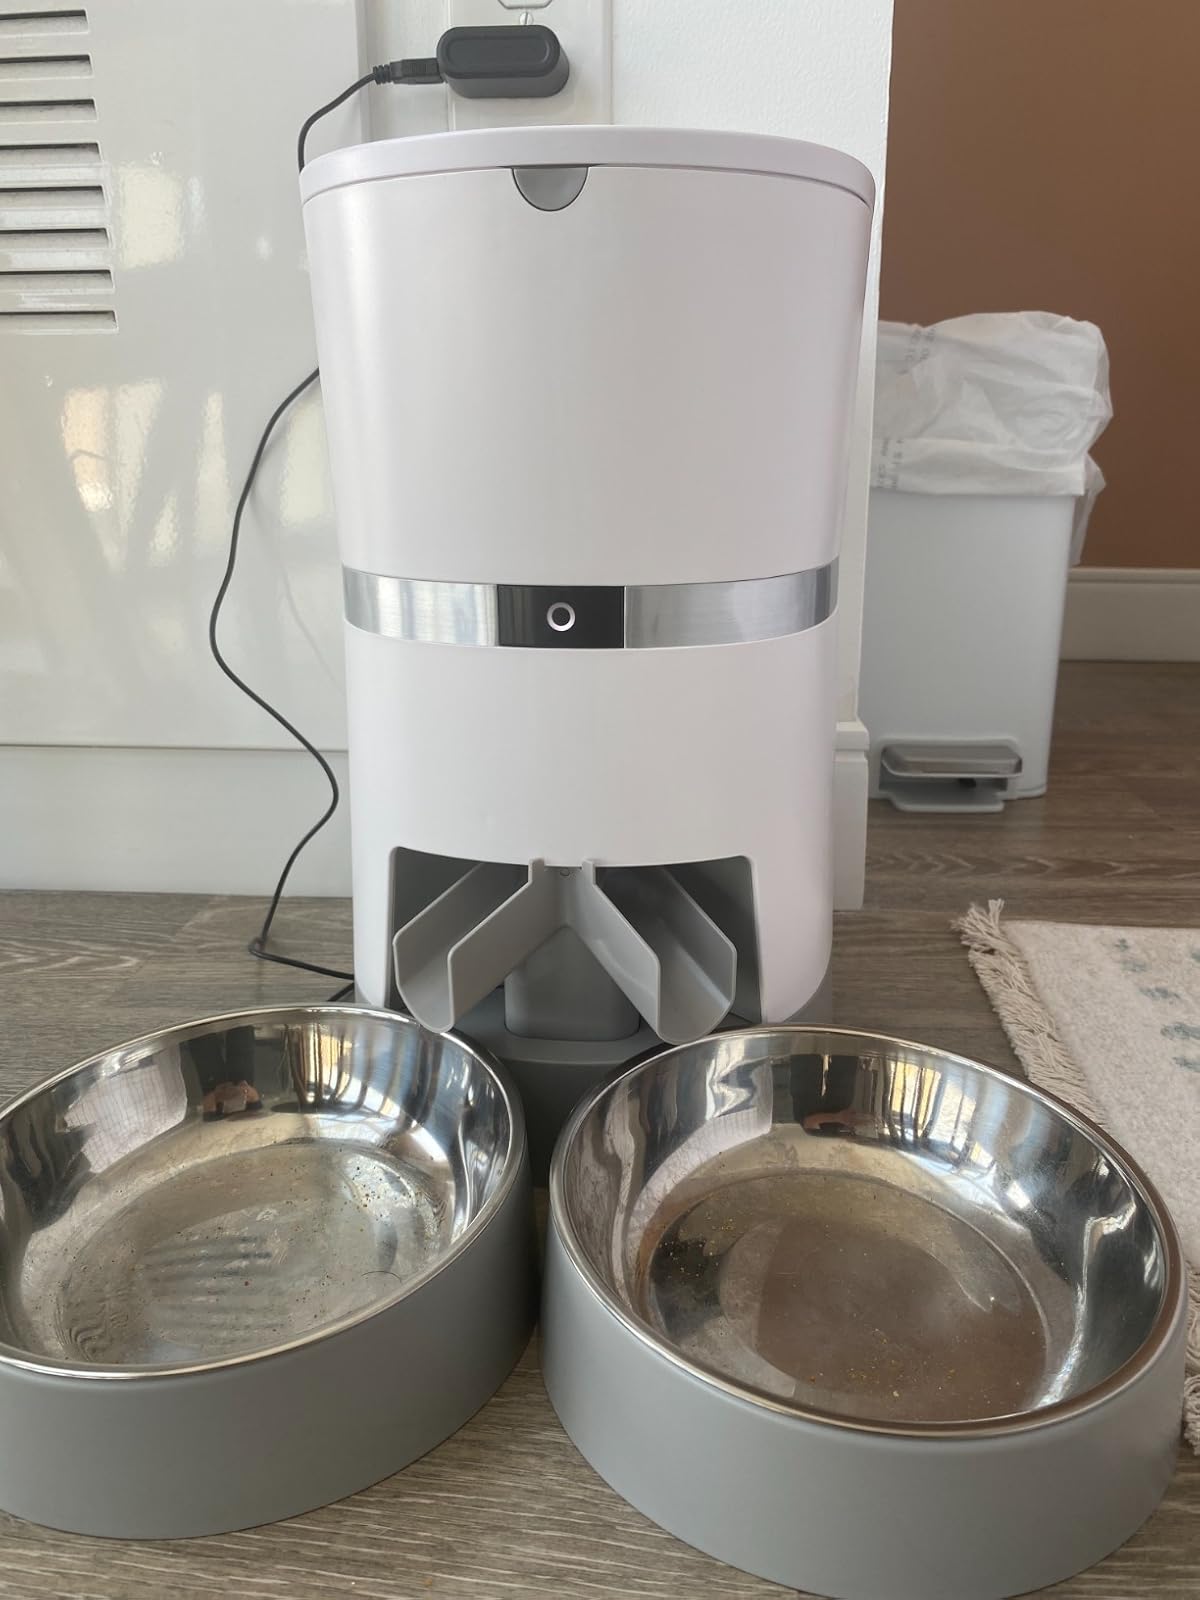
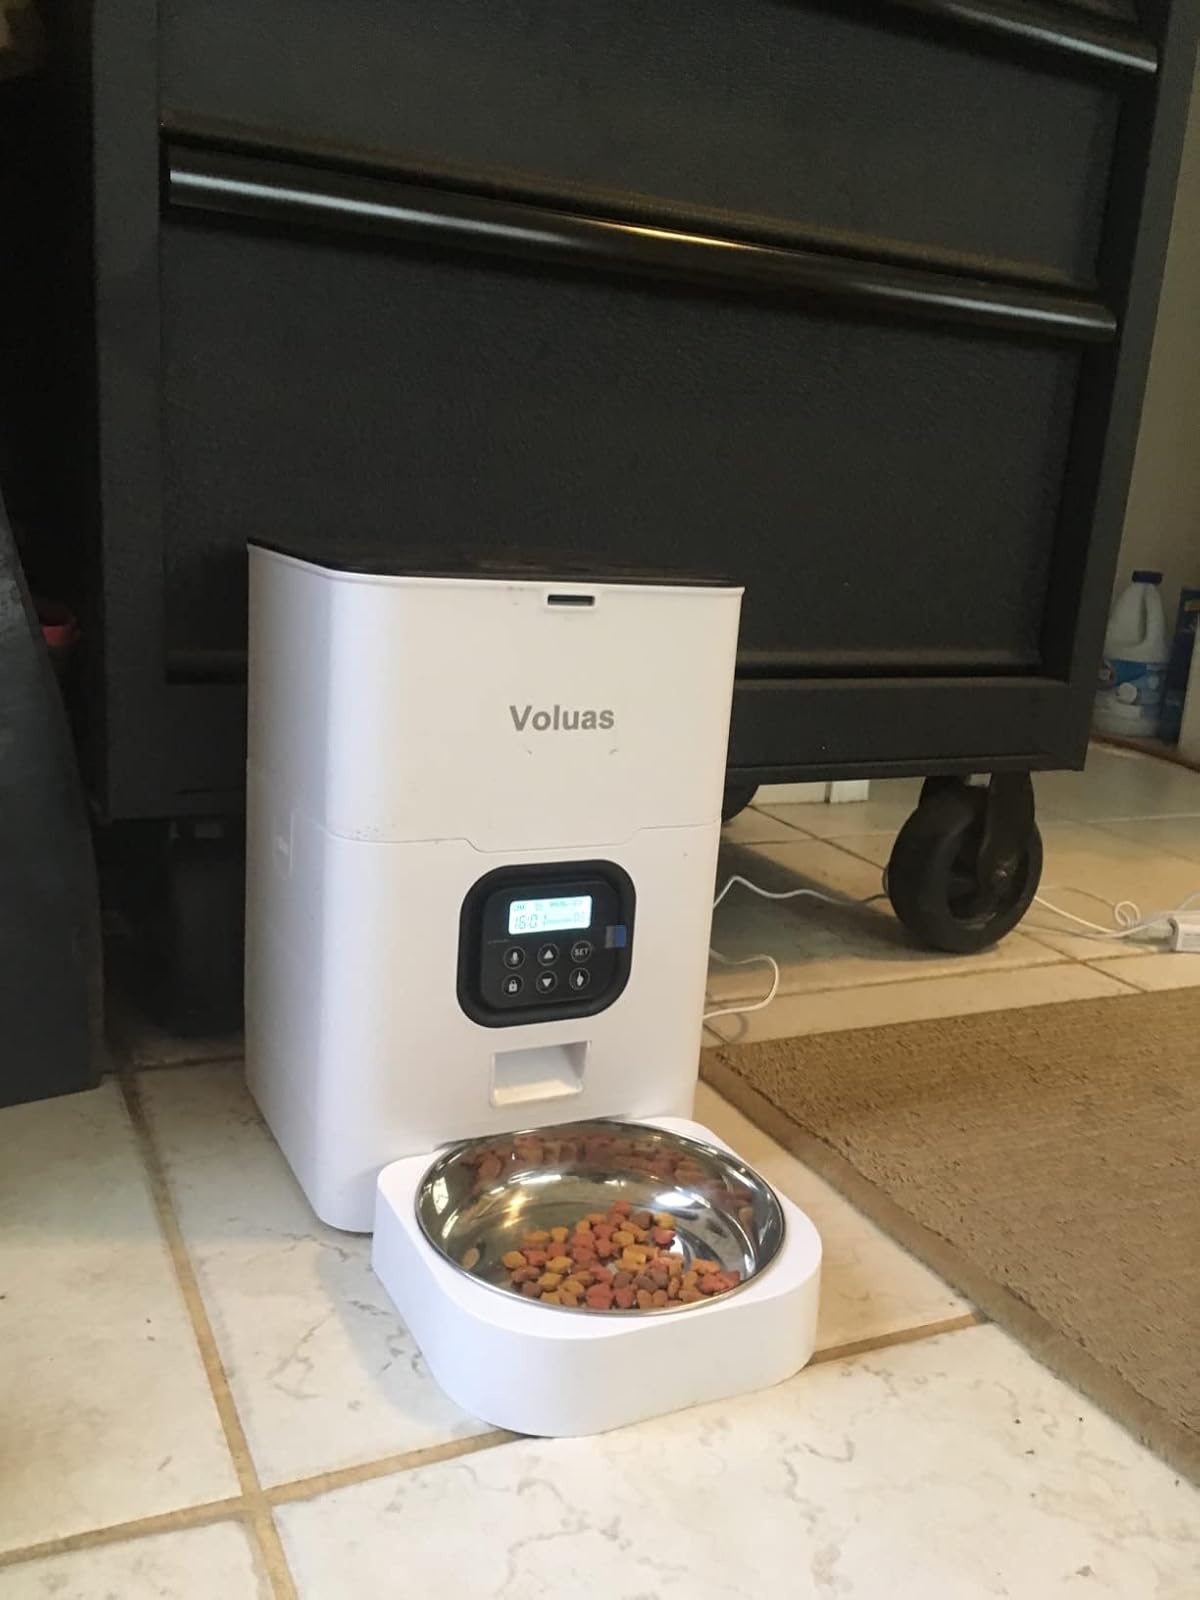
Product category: items_feeder
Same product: no